Middle Georgia Regional Airport

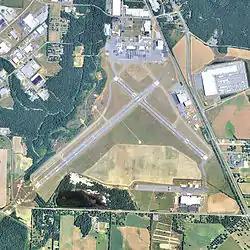

Middle Georgia Regional Airport is a city-owned, public-use airport located nine nautical miles (10 mi, 17 km) south of the central business district of Macon, a city in Bibb County, Georgia, United States. It is mostly used for general aviation, but is also served by one commercial airline.